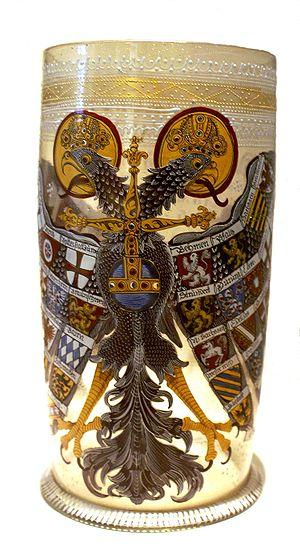
Un Reichsadlerhumpen, ou Adlerglas est un récipient en verre très populaire du XVIᵉ siècle à la fin du XVIIIᵉ siècle dans le Saint-Empire romain germanique, décoré d'un aigle impérial à deux têtes, prenant généralement la forme d'un aigle quaternion. Ces verres à bière étaient essentiels car leurs motifs expliquaient la constitution du Saint-Empire, selon la Quaterniontheorie exposée par Hans Burgkmair.